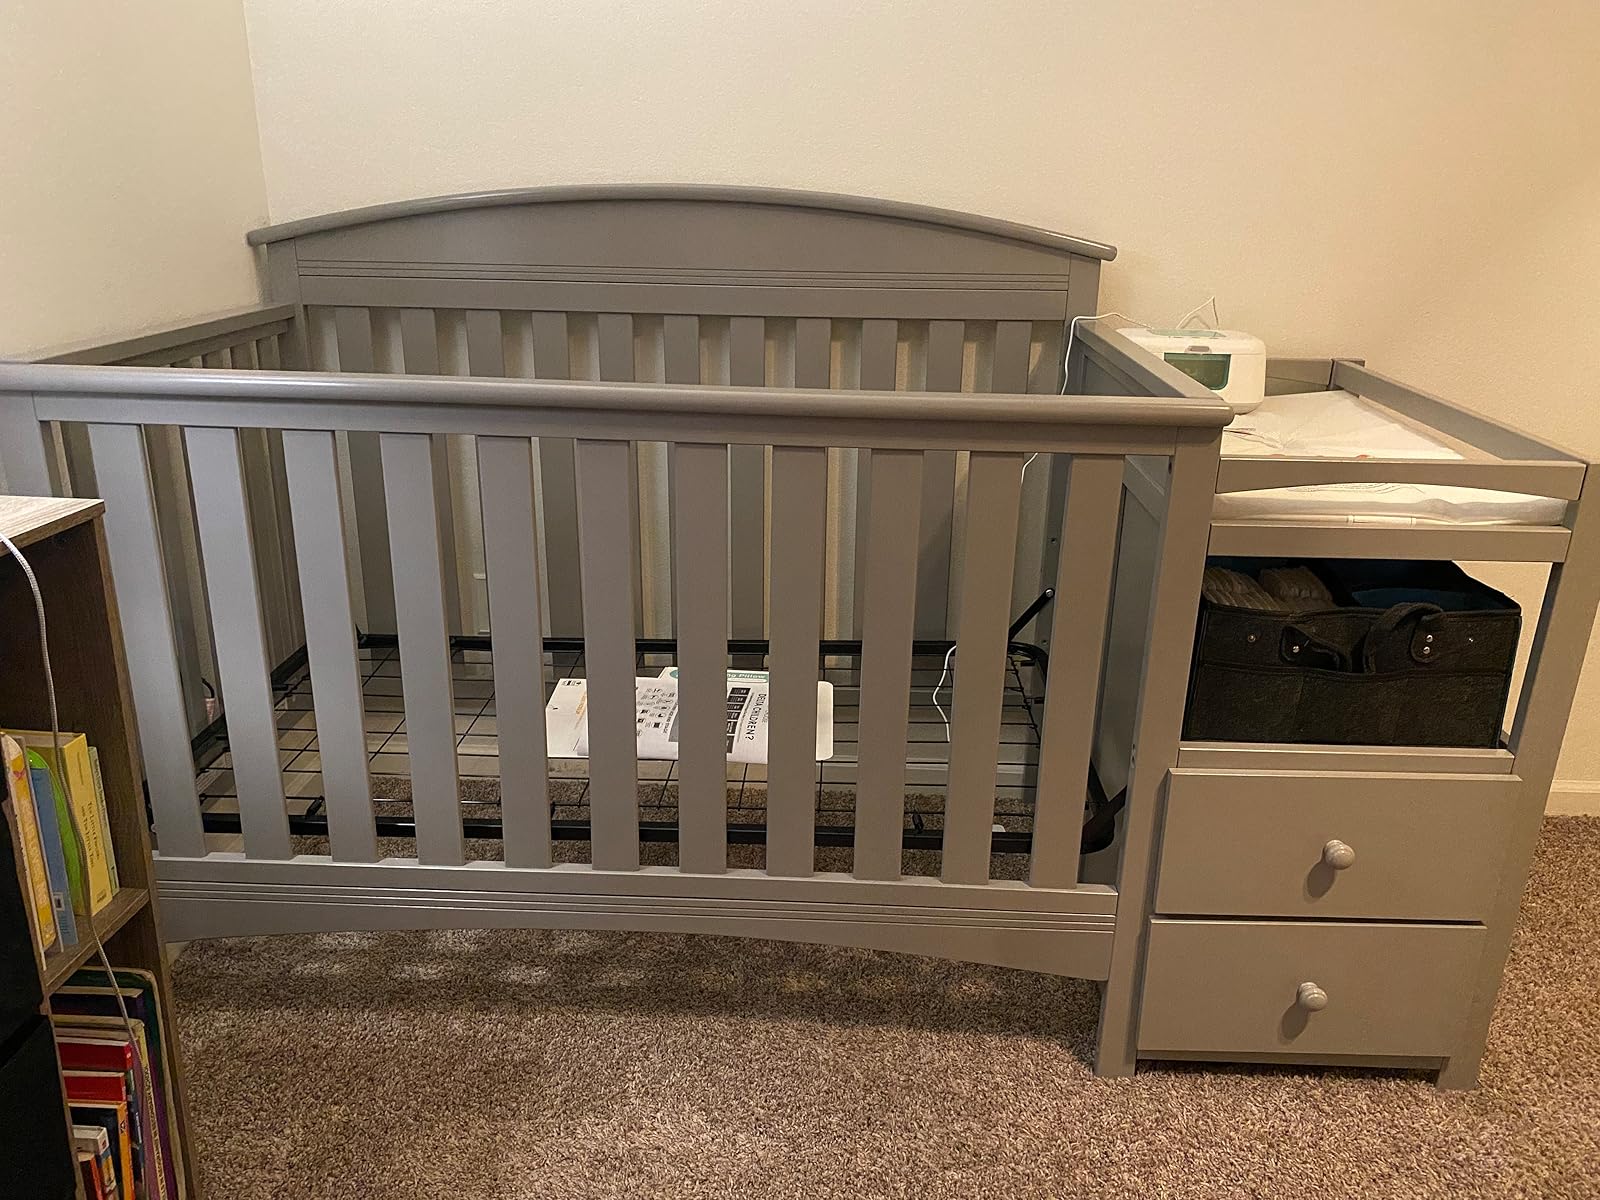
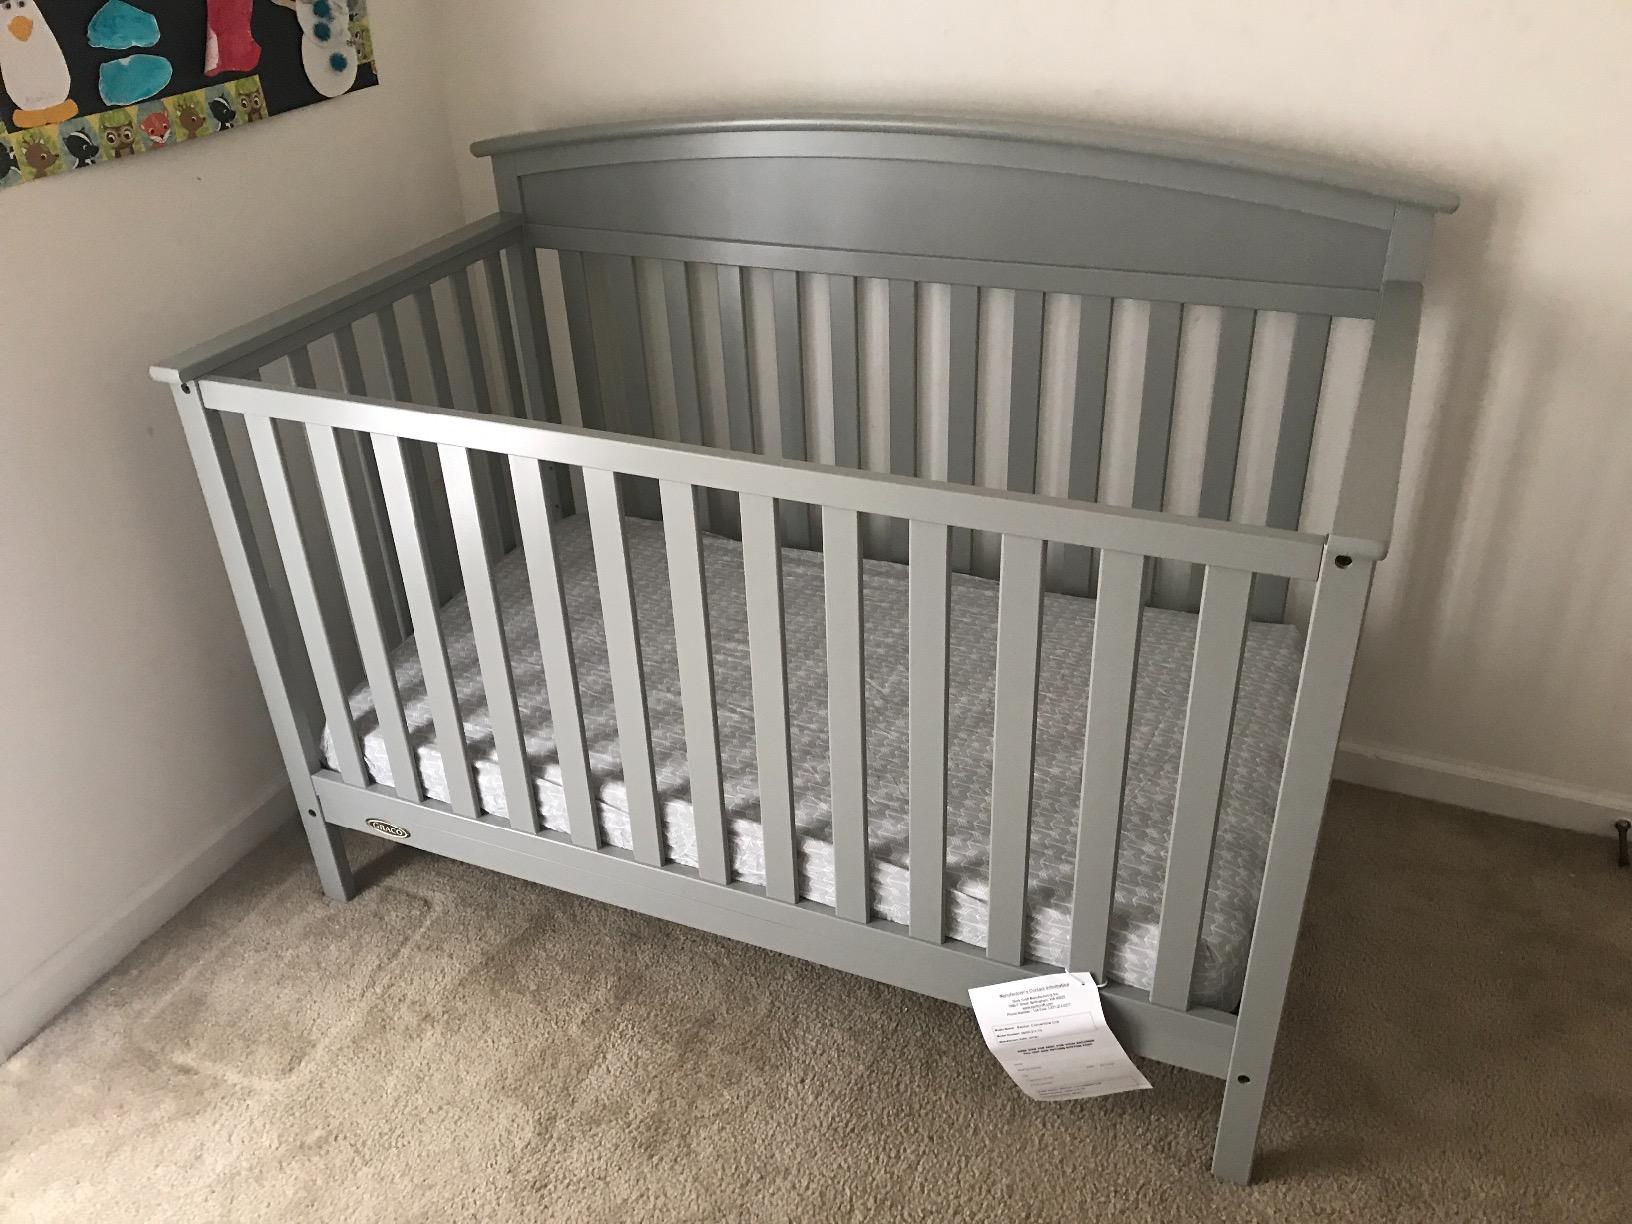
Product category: products_crib
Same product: no